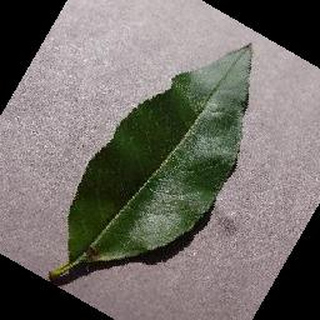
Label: healthy_peach